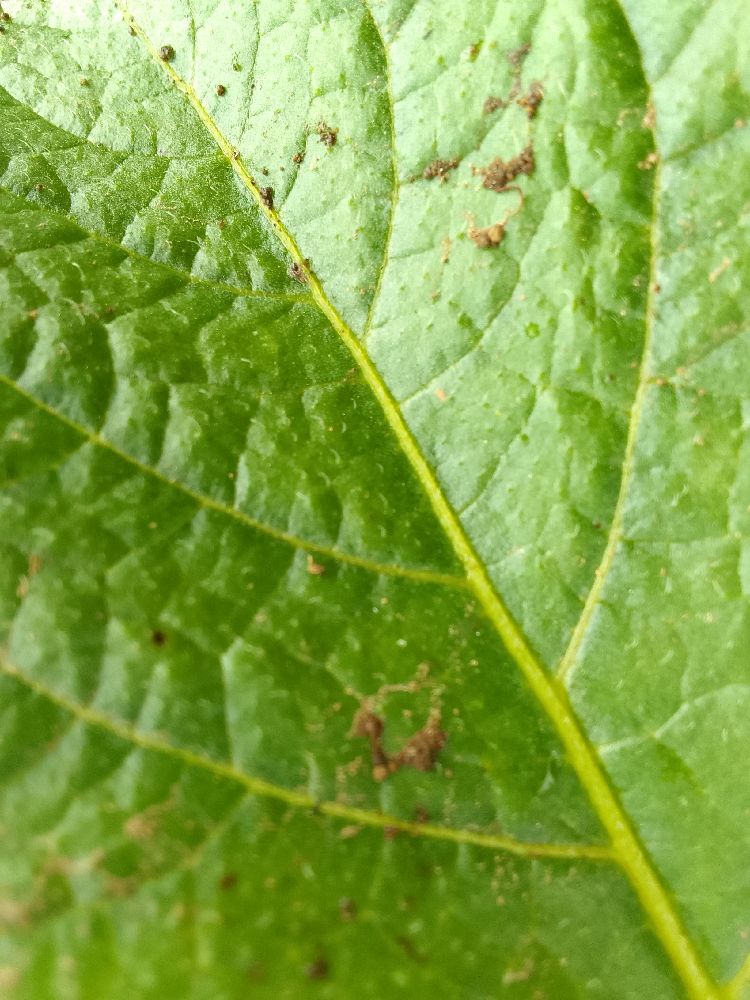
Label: Healthy